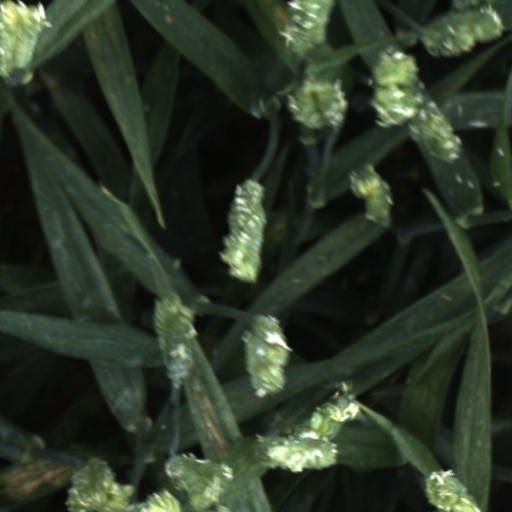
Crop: wheat